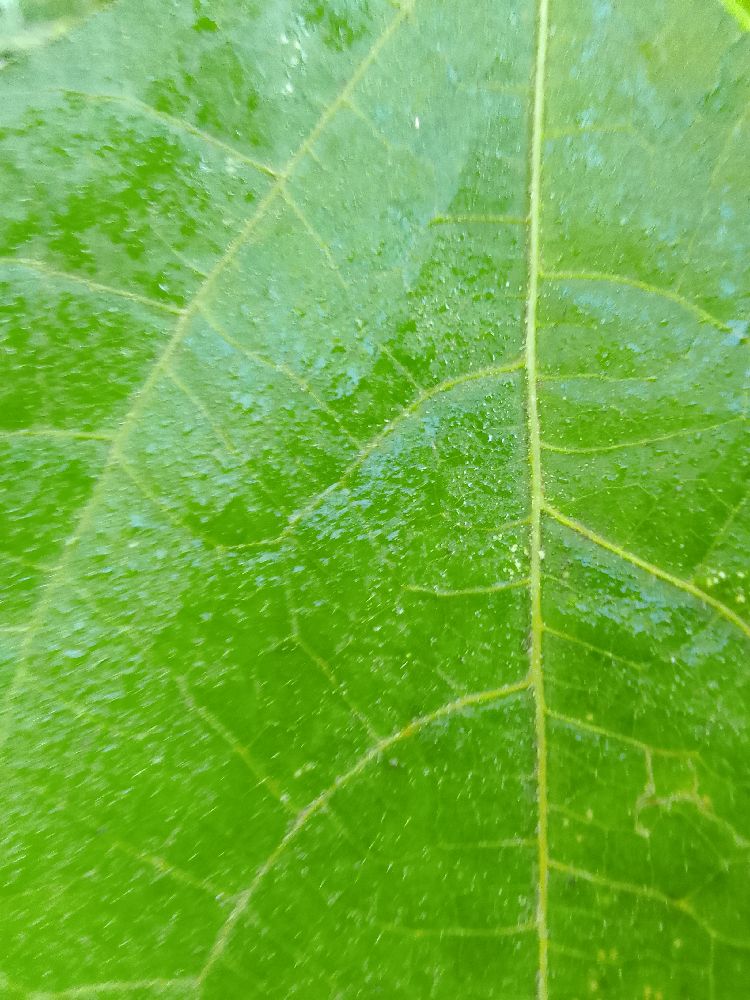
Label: healthy